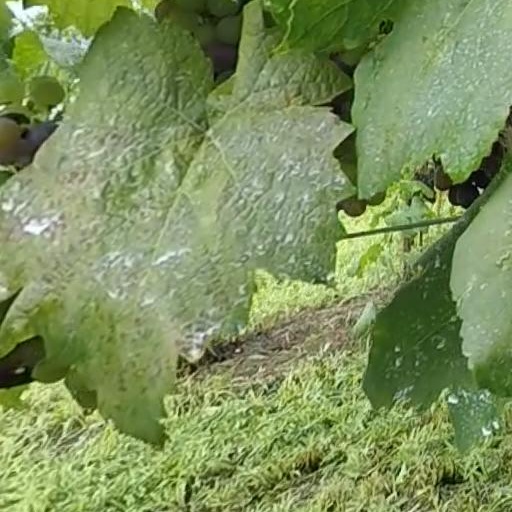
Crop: grape